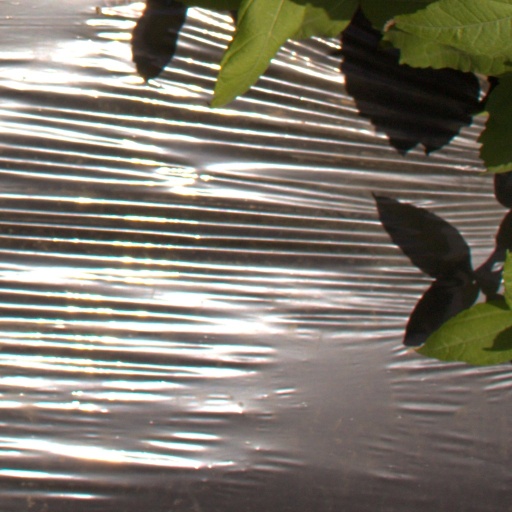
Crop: Jerusalem artichoke